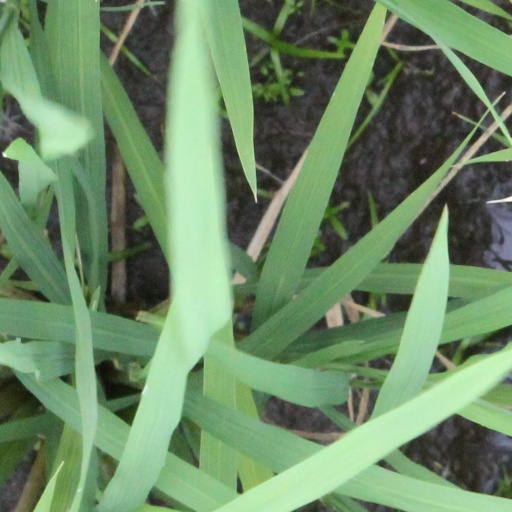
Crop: rice